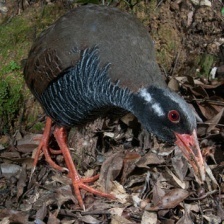
Species: OKINAWA RAIL
Scientific name: GALLIRALLUS OKINAWAE
ImageNet parent category: european_gallinule